Battle of Truillas

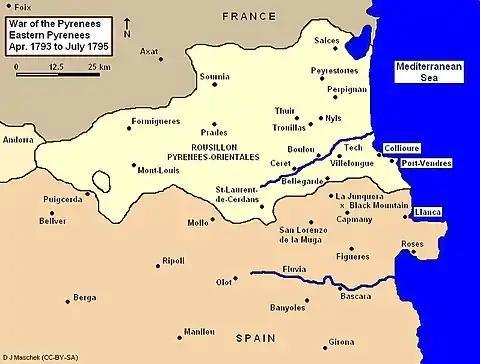
War of the Pyrenees, Eastern Pyrenees

Trouillas nestles in a plain on the Canterrane stream at an altitude of about 100 meters. Mas Deu, an establishment founded by the Knights Templar in medieval times, is located 2.4 km to the east. Thuir lies five km to the northwest. Ricardos defended these positions with a force of 17,000 soldiers and 38 cannons. The second battalion of the "Barcelona" Infantry Regiment arrived, but this reinforcement did not make up for the heavy Spanish losses suffered at Peyrestortes. Dagobert attacked the Spanish defenses with 22,000 soldiers. The French order of battle included the 7th, 61st, 70th, and 79th Infantry Demi-Brigades, as well as the National Guards of Gers and Gard.